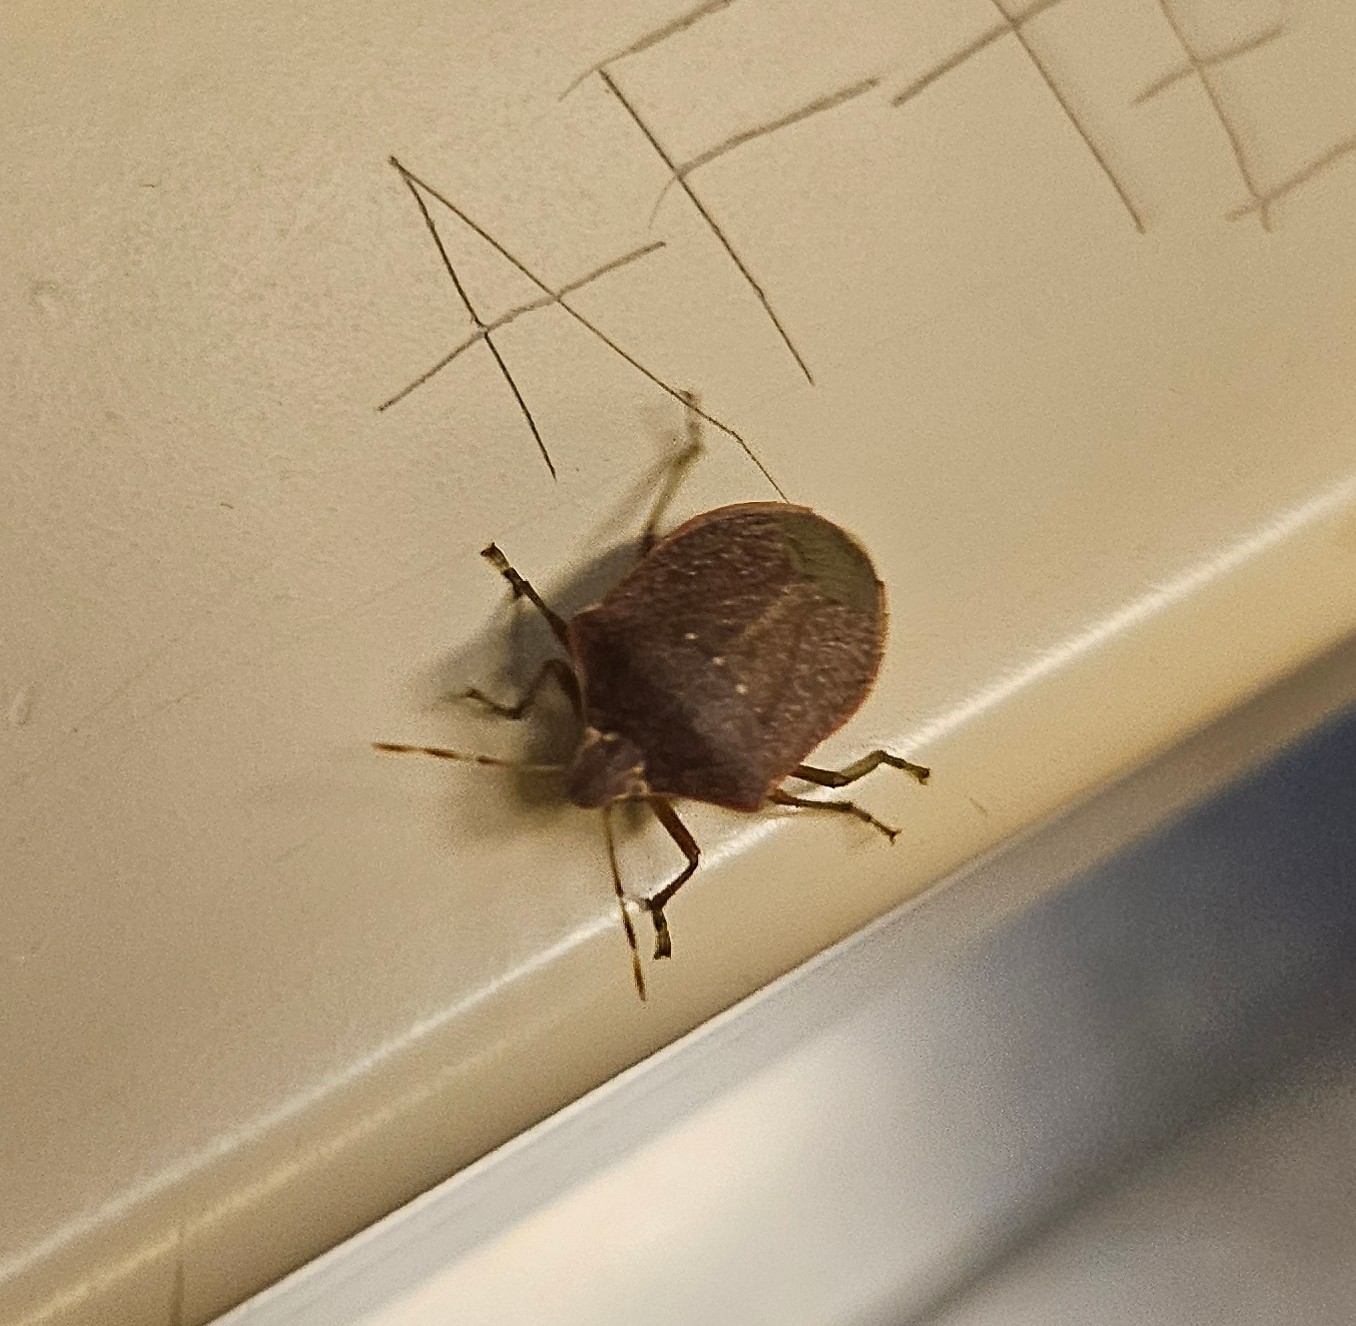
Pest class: stink_bug